Question: Please indicate a possible affordance area of skis that can be used for carrying
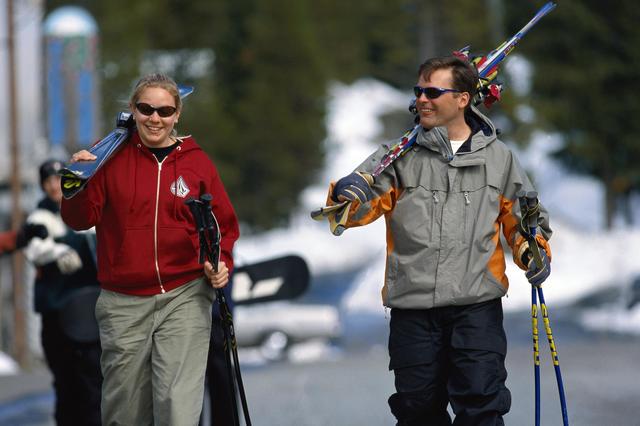
Answer: [312.5, 6, 558.5, 231]